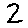
Label: 2